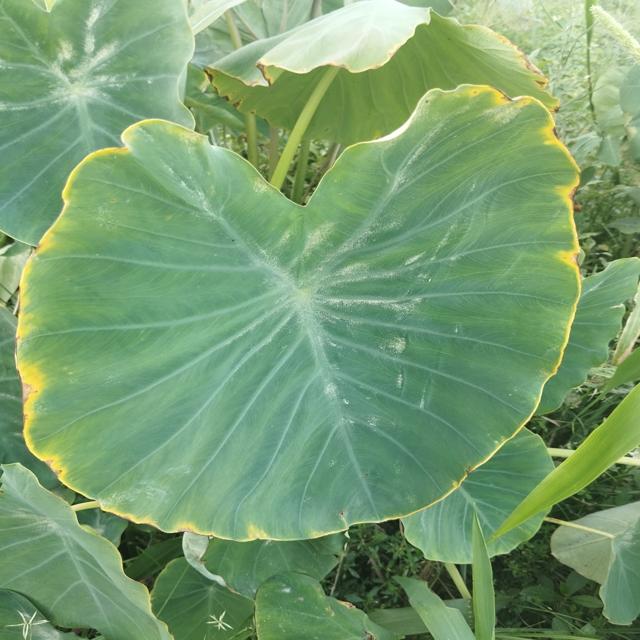
Label: Mid_Blight